Cimabue

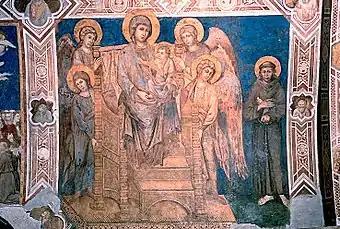
Fresco in the Lower Basilica of Assisi

Little is known about Cimabue's early life. One source that recounts his career is Vasari's "Lives of the Most Excellent Painters, Sculptors, and Architects", but its accuracy is uncertain.